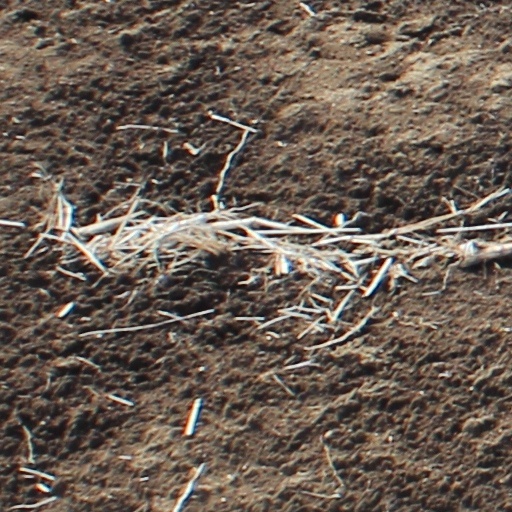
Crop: wheat